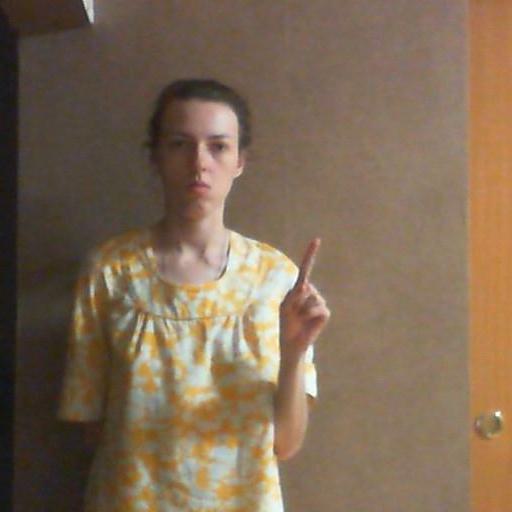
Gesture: one